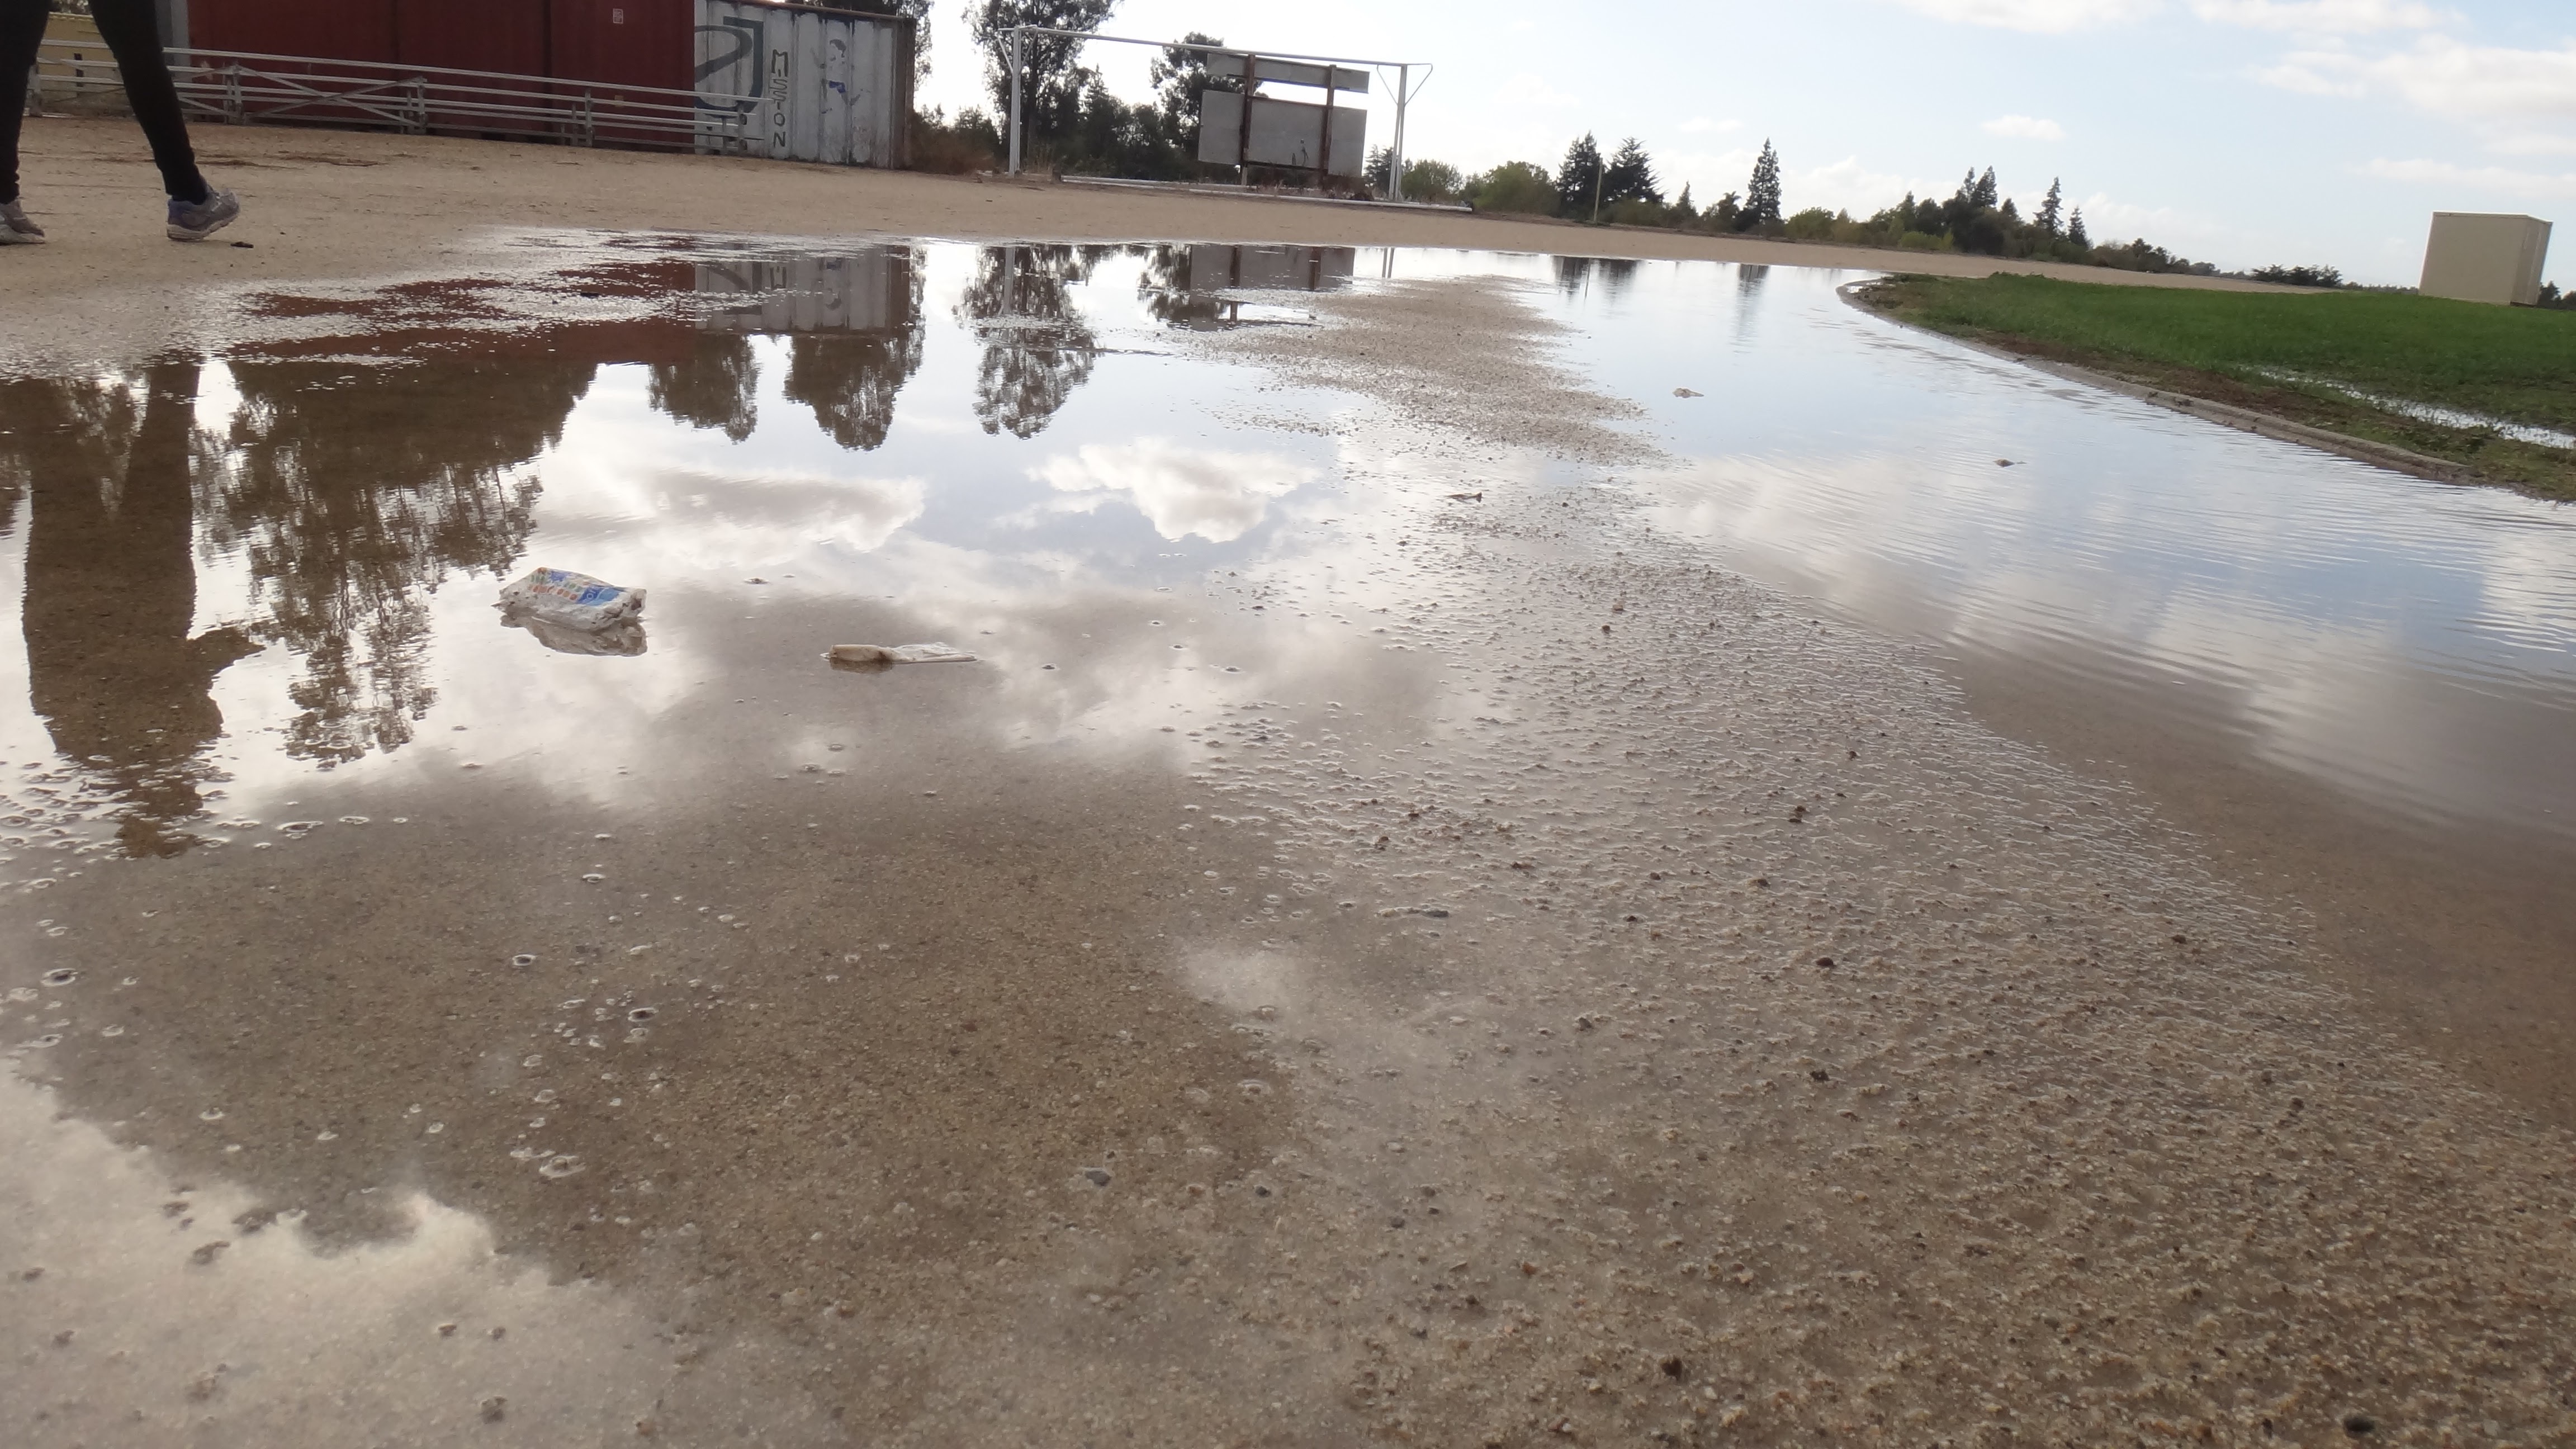
water, river, reflection, puddle, waterway